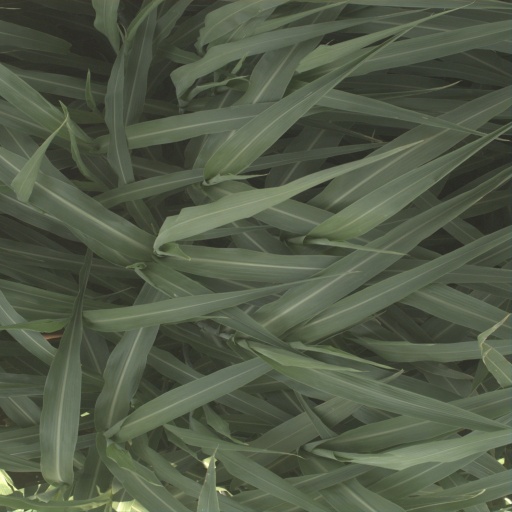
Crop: sorghum